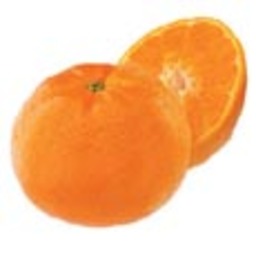
Label: peels